Christopher Packe (politician)

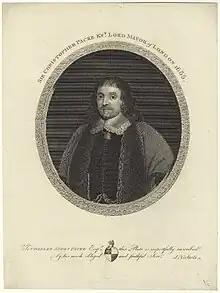
A 1795 engraving of Packe by James Basire.

Sir Christopher Packe ( – 27 May 1682) was an English merchant and politician who served as the Lord Mayor of London in 1654. Born in Northamptonshire, he subsequently moved to London and became a member of the Worshipful Company of Drapers and the Company of Merchant Adventurers of London. In 1655, Packe was knighted and appointed as an commissioner of the Admiralty. A strong ally of Oliver Cromwell, he proposed on 23 February 1656 in the Second Protectorate Parliament the Humble Petition and Advice, which unsuccessfully attempted to persuade Cromwell to crown himself. After the Stuart Restoration, Packe was barred from holding public office and died in 1682.